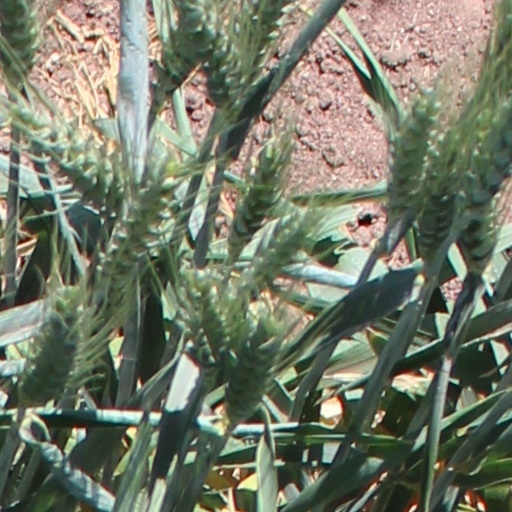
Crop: wheat